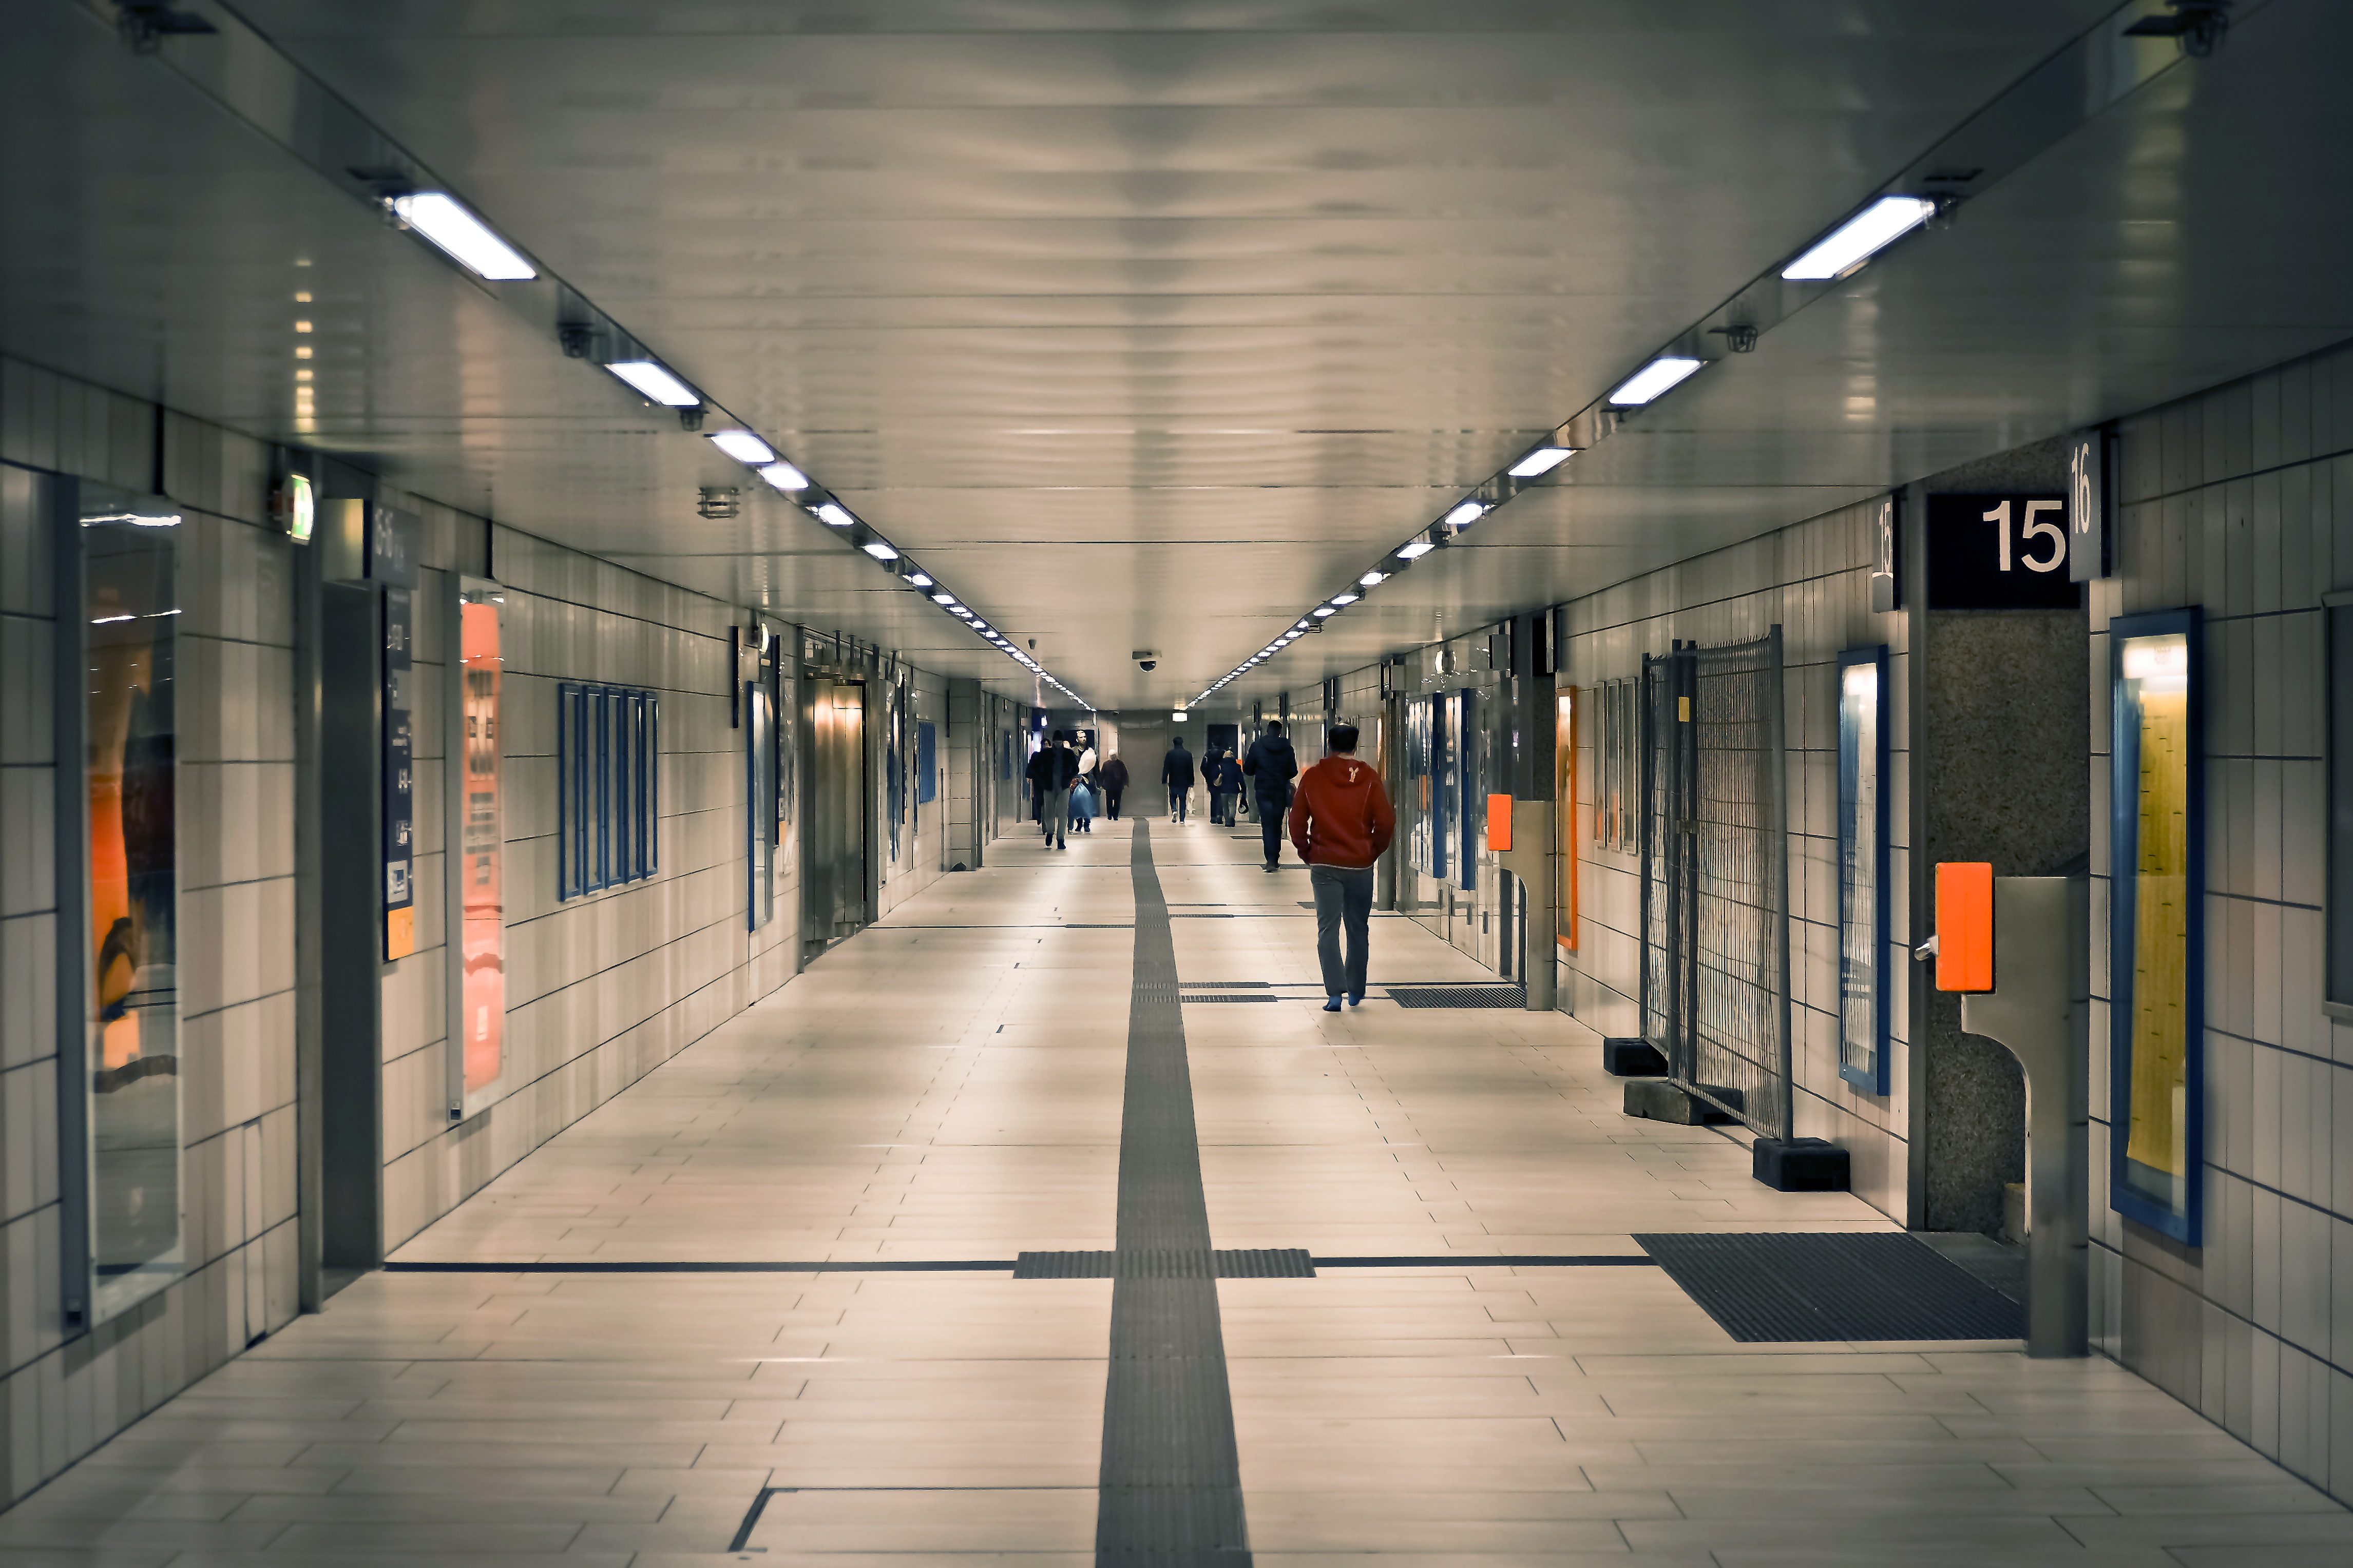
cold, light, architecture, building, train, subway, transport, hall, train station, human, endless, public transport, metro station, infrastructure, passage, signs, way, wide, hell, tourist attraction, railway station, central station, gang, inner hallway, travellers, track climb, rapid transit